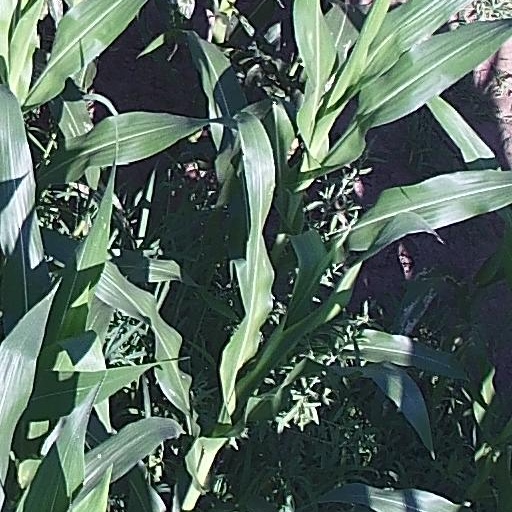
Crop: maize; corn